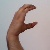
The image shows a hand gesture representing the letter 'C' in Indian Sign Language.